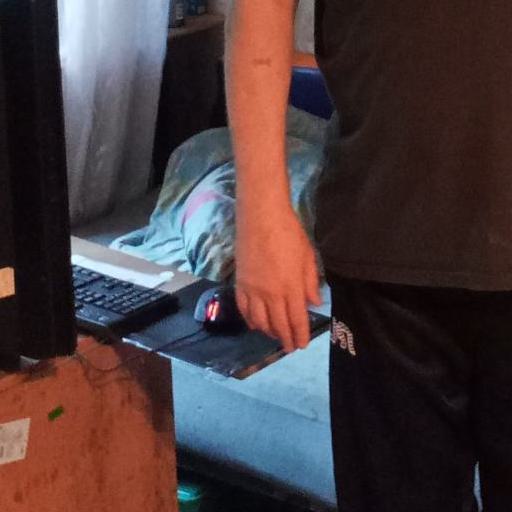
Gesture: no_gesture